Fort Qu'Appelle

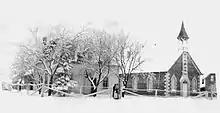
Pre-World War I photo of St Andrew's Presbyterian (United since 1925) Church with next-door manse on Bay Avenue, immediately across side-street from St. John the Evangelist Anglican, also on Bay Avenue.

In 1963, with steadily decreasing density of farm neighbourhood populations and increasing quality of highways, the rural school districts were abolished and farm primary and high school children—taught in one building with one or two classrooms—were thereafter bused to town schools. Rural churches having largely closed in the 1950s, the collapse of rural farming communities was now assured, to the benefit of minor metro-poles such as Fort Qu'Appelle though arguably to the impoverishment of the community as a whole. With the building of Highway 10 making access to Fort Qu'Appelle from outside the valley easier and faster, the process of farmers using it rather than previously substantial towns such as Qu'Appelle, Edgeley and Balcarres for selling grain and buying groceries further increased its size and vitality. The town itself is today "a shopping, service, and institutional centre serving the surrounding [f]arming community, neighbouring resort villages, cottagers and summer vacationers." Many traditional lake summer cottages have become year-round residences, together with winter skiing further expanding demand for the town's shopping facilities.